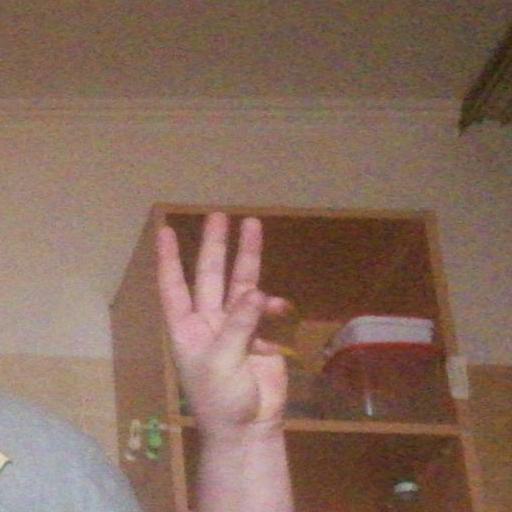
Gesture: three